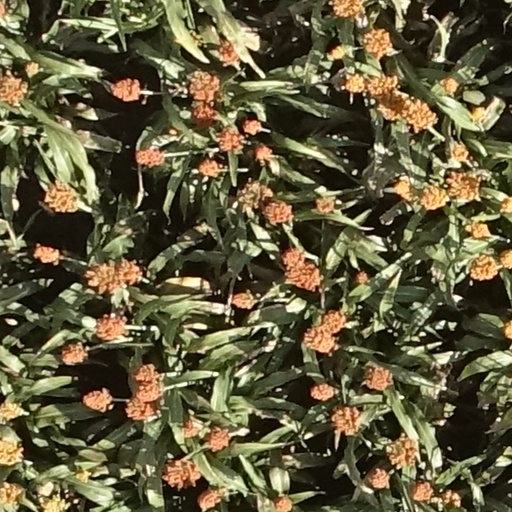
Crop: sorghum